Li Jing (Tang dynasty)

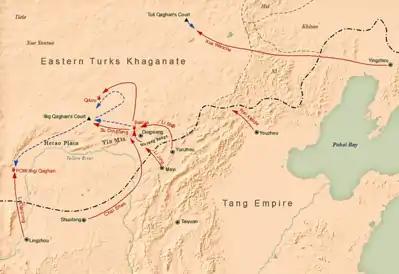
Tang dynasty's campaign against the Eastern Turks in 630 under Li Jing's command

Around the new year 630, with Eastern Tujue in internal turmoil, with its Jiali Khan Ashina Duobi attacking his nephew and subordinate khan, the Tuli Khan Ashina Shibobi, Emperor Taizong commissioned Li Jing, Li Shiji, Wei Xiaojie, Li Daozong, Chai Shao, and Xue Wanche to attack Eastern Tujue, with Li Jing in overall command. Li launched his attack in a surprise manner, from Mayi through Wuyang Range (in modern southern Hohhot, Inner Mongolia), capturing the important city of Dingxiang (in modern Hohhot). In fear, Ashina Duobi retreated to Qikou (in modern Xilin Gol League, Inner Mongolia). Li Jing then sent secret messengers to persuade his associate to surrender. One of them, Kangsumi, took Emperor Yang's wife Empress Xiao and her grandson Yang Zhengdao, whom Eastern Tujue had created the Prince of Sui, and surrendered to Li Jing. Ashina Duobi sent messengers to Emperor Taizong, offering to submit and to pay homage to him later, but was still considering fleeing further with his forces. Emperor Taizong sent the official Tang Jian as an envoy to Ashina Duobi, but also ordered Li Jing to escort Ashina Duobi. Li Jing, reading between the lines and believing that Emperor Taizong's order was to "attack" Ashina Duobi, after joining forces with Li Shiji, launched the attack. They defeated and captured most of Ashina Duobi's remaining forces and killed his wife, Sui's Princess Yicheng. Ashina Duobi fled further, and was soon captured by the generals Li Daozong and Zhang Baoxiang. Eastern Tujue's nobles all submitted to Tang. In recognition of Li Jing's great victory, Emperor Taizong issued a general pardon and ordered his people to feast for five days. He also created Li Jing the greater title of Duke of Dai.